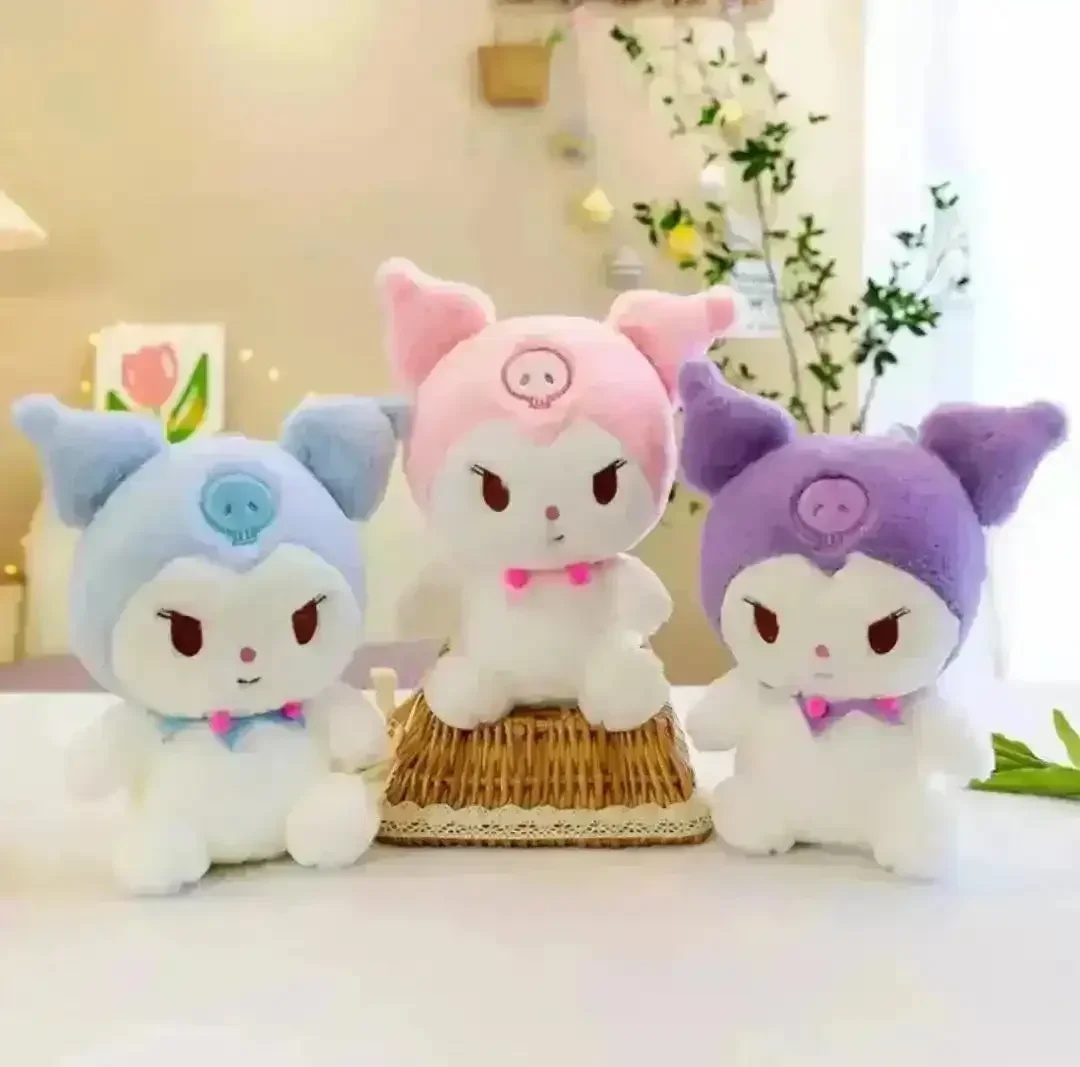
Kuromi Have a Nice Day Plushie
Sanliou Kuromi "Have a Nice Day" Plush: A Huggable Dose of Kawaii Charm! Brighten up your day with this adorable Sanliou Kuromi "Have a Nice Day" Plush! This 50cm (20-inch) plushie features the mischievous Kuromi in a playful pose, holding a sign with a sweet message to spread positivity and cheer. Key Features: Adorable Design: This charming Kuromi plush showcases her signature black and pink colors, complete with her iconic skull cap and a mischievous grin. "Have a Nice Day" Message: Kuromi holds a cute sign with a heartwarming message, adding a touch of positivity to your day. Ultra-Soft Plush: Crafted from high-quality, super-soft plush materials, this Kuromi doll is incredibly huggable and perfect for snuggling. Perfect Size: Measuring 50cm (20 inches), this plush is the ideal size for cuddling, displaying on a bed or sofa, or even using as a comfy pillow. Why Choose the Kuromi "Have a Nice Day" Plush? Unique and Charming: This plush toy combines Kuromi's mischievous personality with a sweet and positive message, making it a unique and heartwarming addition to any collection. Soft and Comforting: The ultra-soft plush material provides a soothing and comforting feel, perfect for relaxing and de-stressing. High-Quality and Durable: Made with attention to detail and durable materials, this plush is built to last and withstand lots of love and hugs. Ideal Gift: Surprise the Sanliou fan in your life with this delightful and thoughtful gift. It's perfect for birthdays, holidays, or just to show someone you care. Embrace the kawaii charm of Kuromi and spread positivity with this adorable plush toy!
Brand: Bear Hugs
Category: Toys & Games > Toys > Dolls, Playsets & Toy Figures > Stuffed Animals